Johannes van den Broek

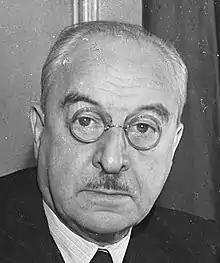
Johannes van den Broek in 1944

Johannes van den Broek (26 October 1882, Haarlem – 22 October 1946, The Hague) was a businessman and Dutch minister of finance from 1942 to 1945. He was chairman of the Biliton Company in the Dutch East Indies from 1931, and in 1942 he was appointed minister of finance of the Dutch government-in-exile in London. In 1944-45 he also was minister of economic affairs.